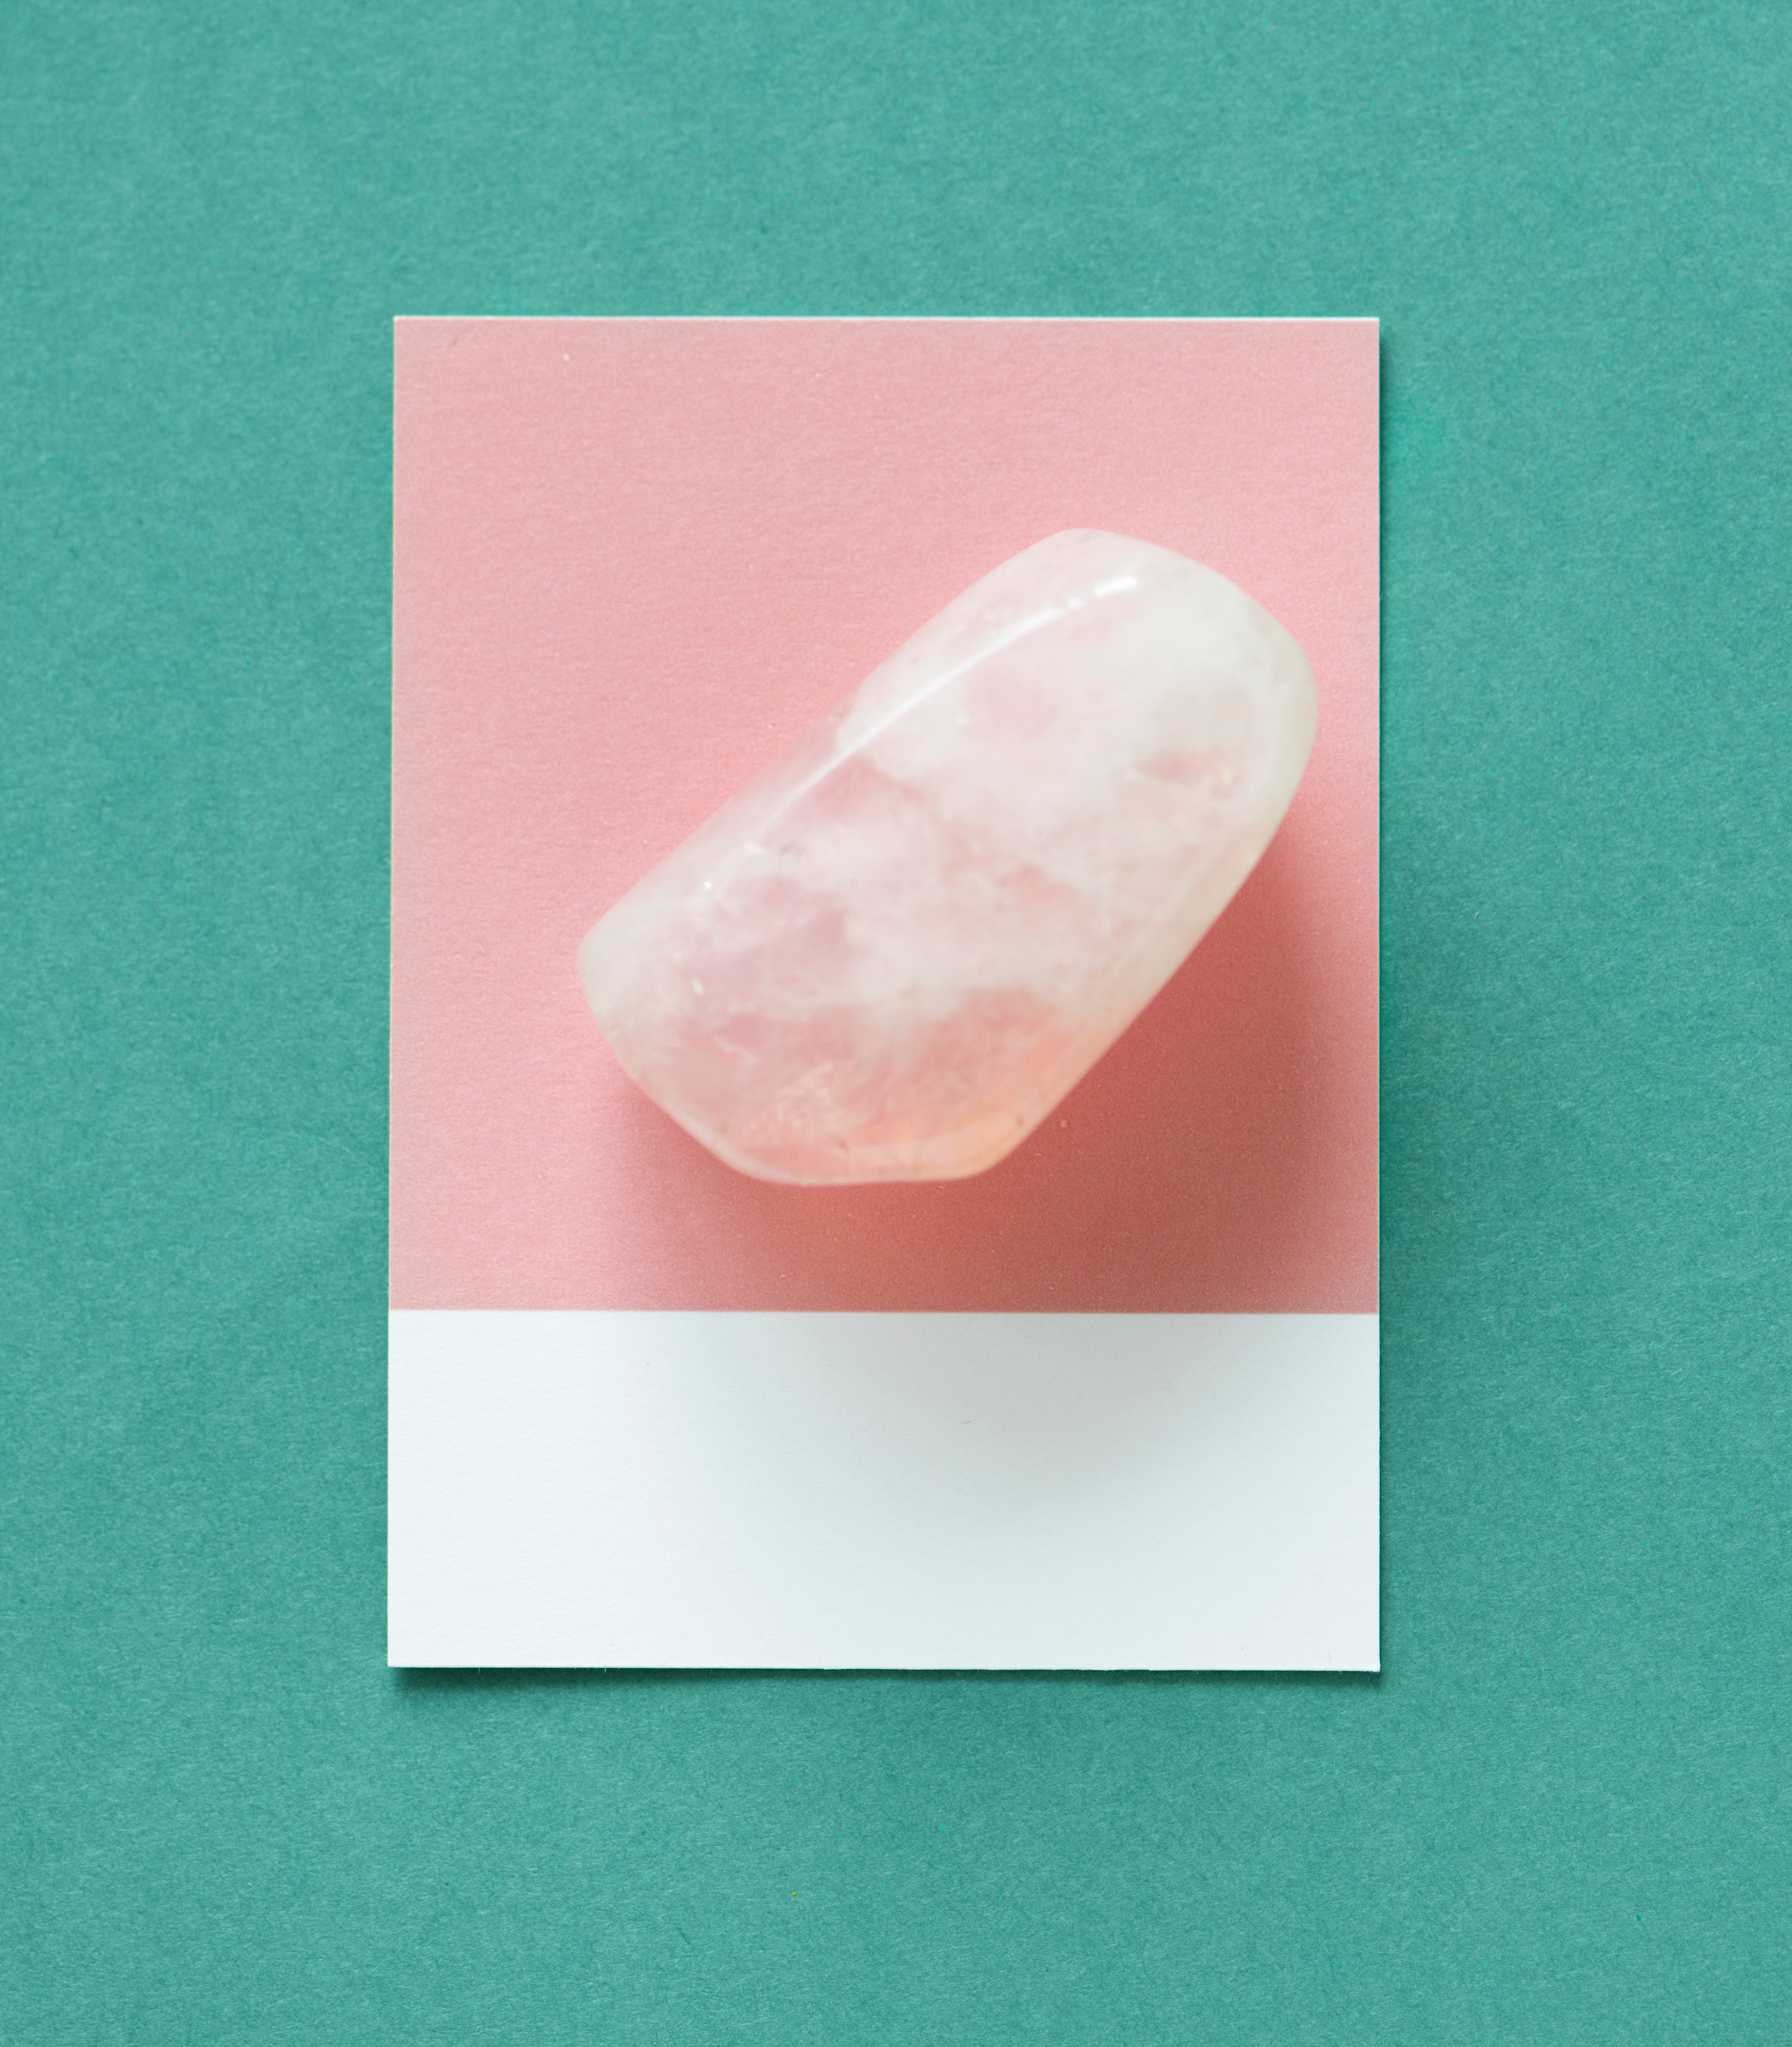
mineral, quartz, crystal